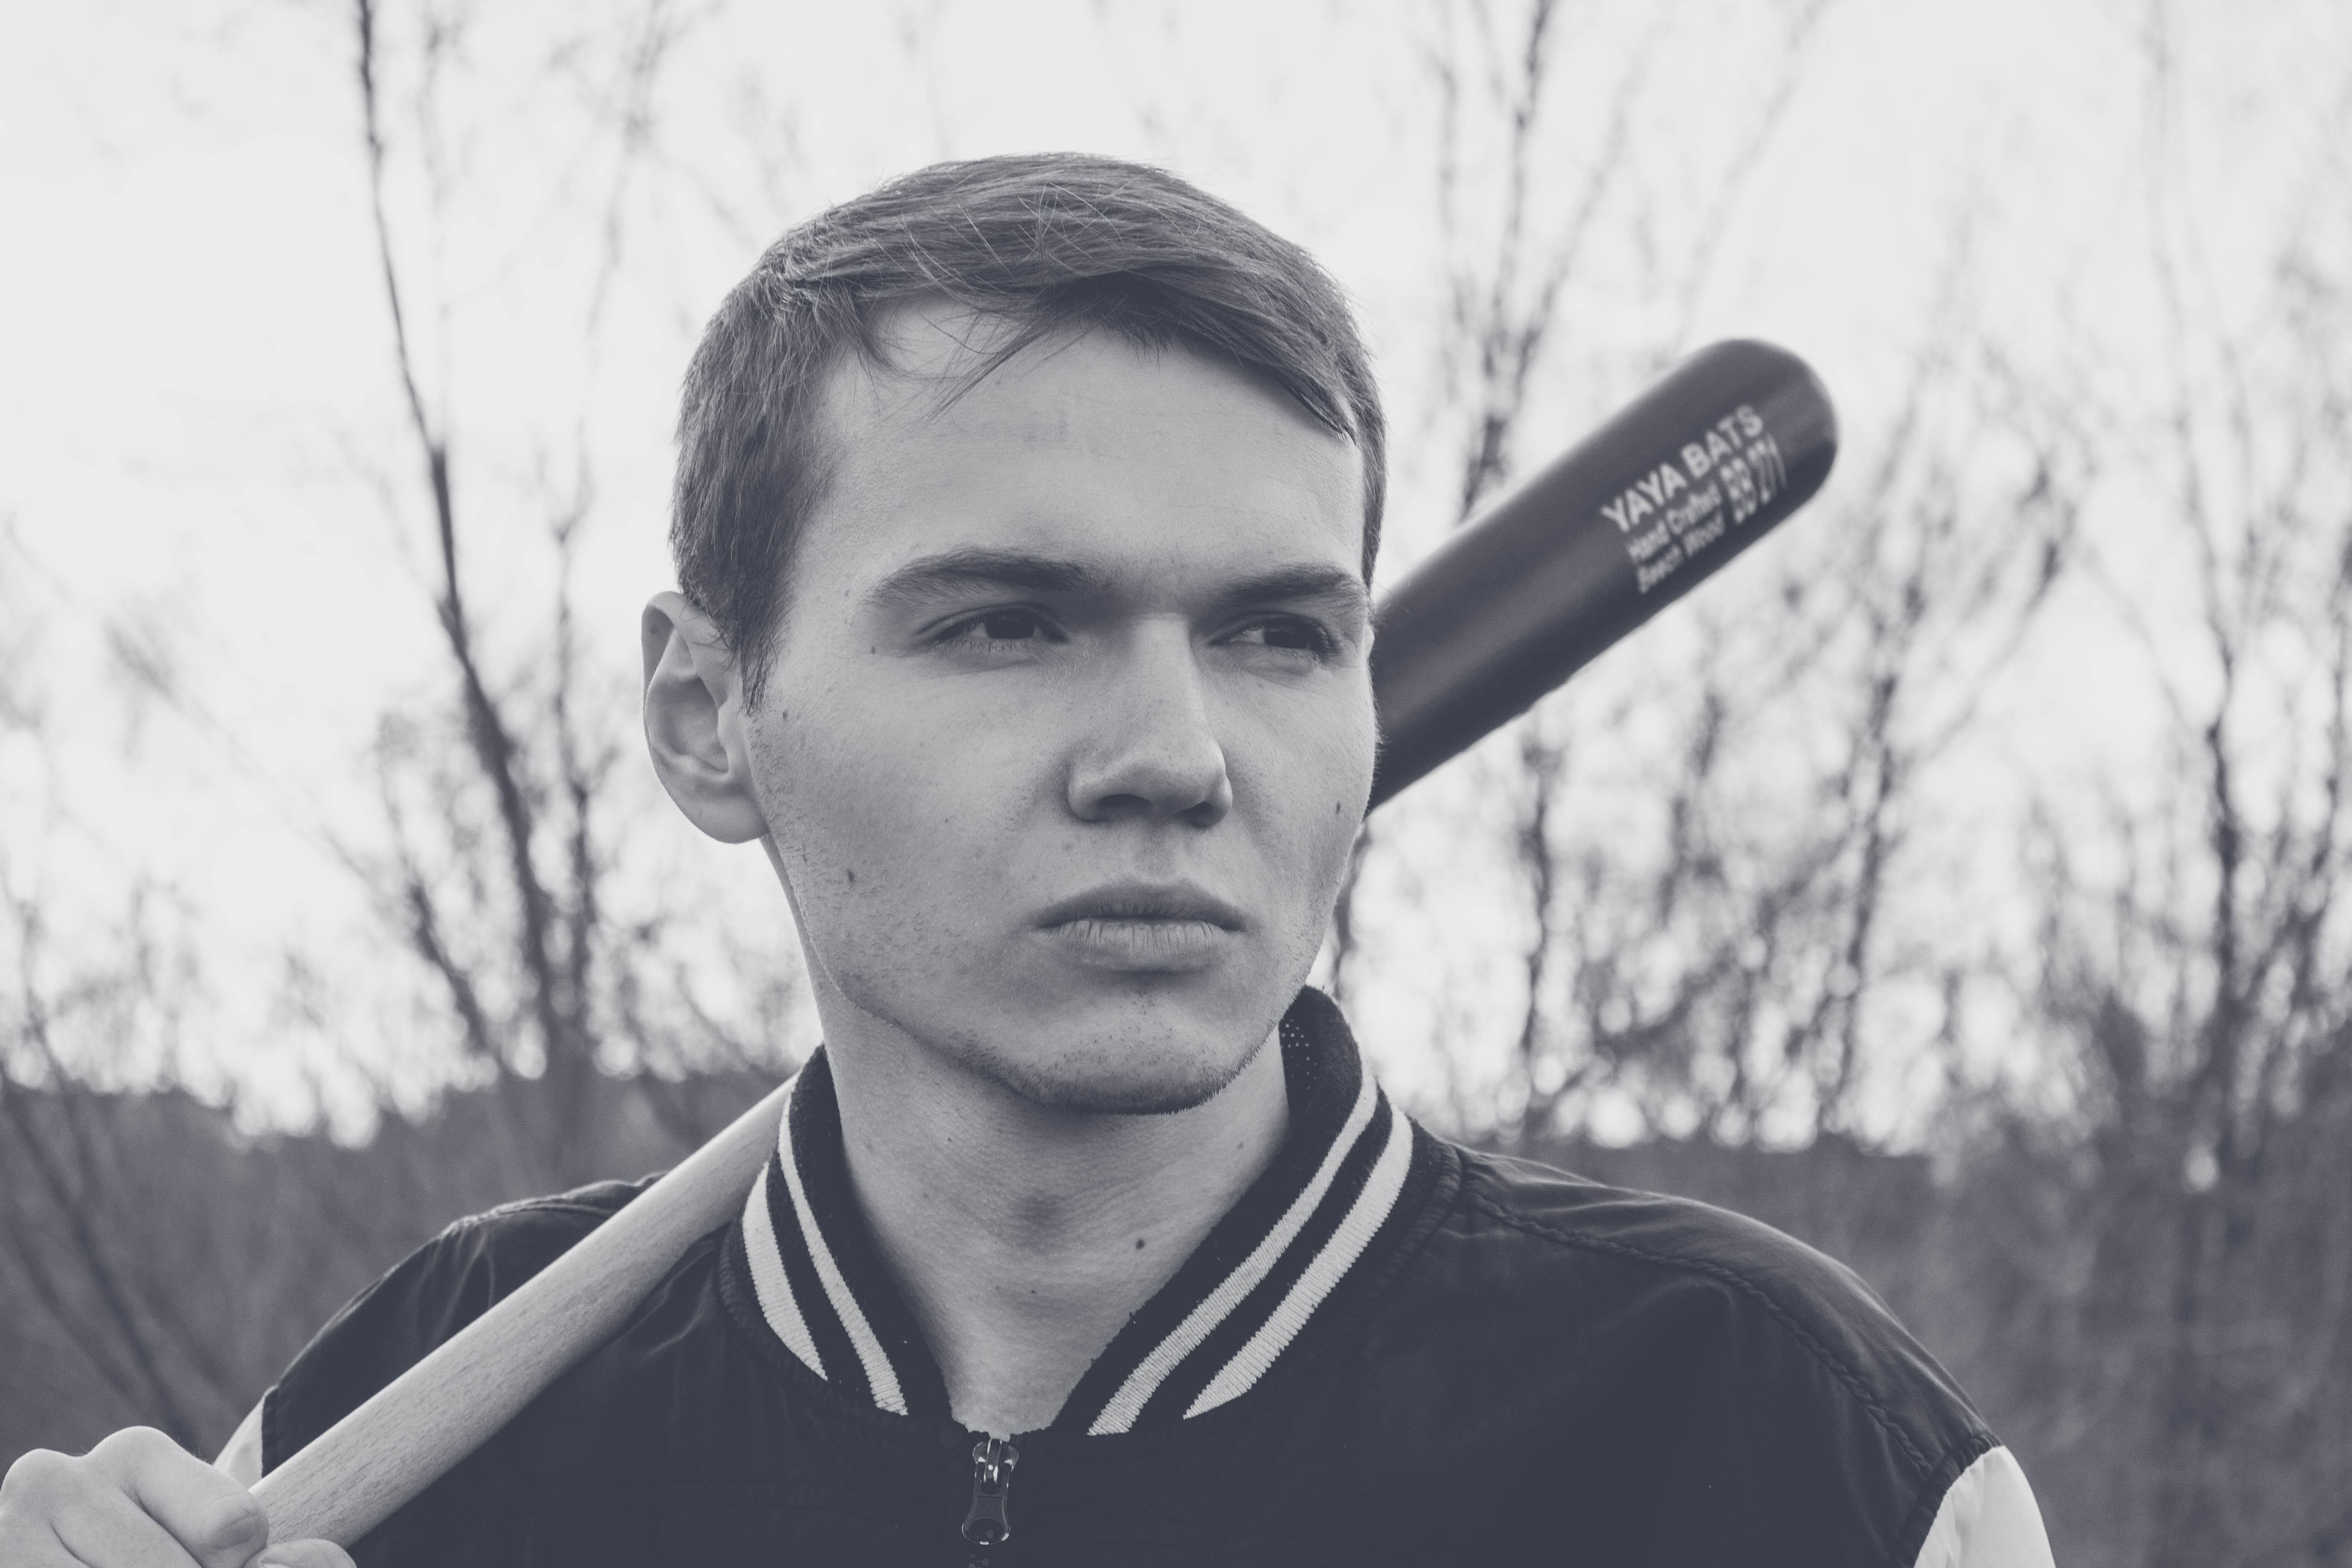
man, person, snow, winter, black and white, white, baseball, photography, male, portrait, spring, black, monochrome, facial expression, season, photograph, wear, serious, monochrome photography, portrait photography